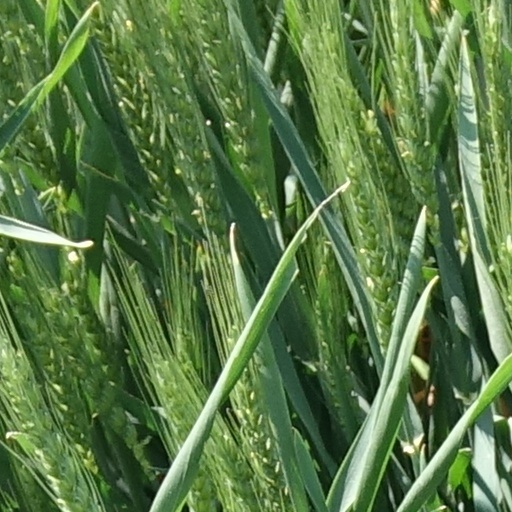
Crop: wheat